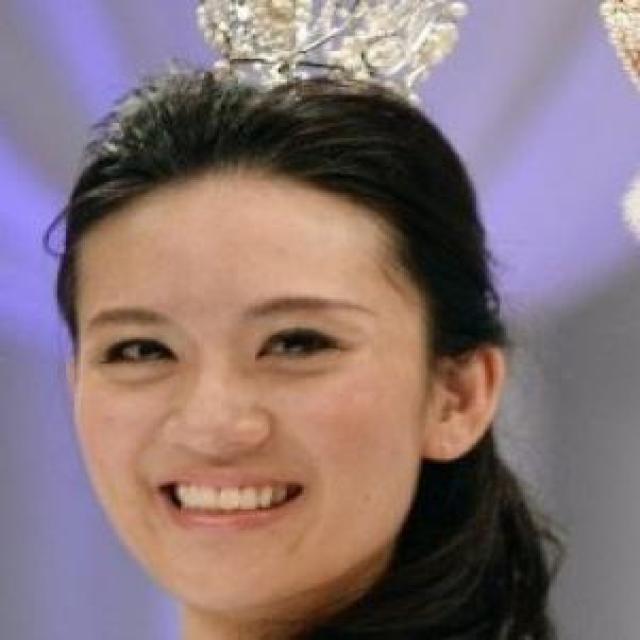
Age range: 21-44